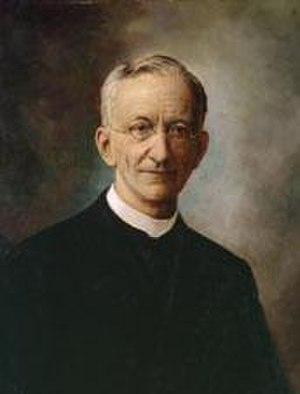
Le religieux français Léon Dehon, fondateur de la Société des prêtres du Sacré-cœur de Jésus, en 1920.
Léon Dehon, né à La Capelle le 14 mars 1843 et mort à Bruxelles le 12 août 1925, est un prêtre catholique français. Chanoine social, il est le fondateur de la Congrégation des prêtres du Sacré-Cœur de Jésus.
Cette liste de saints concerne les saints, bienheureux, et vénérables reconnus comme tels par l'Église catholique, ayant vécu au XXᵉ siècle. Sur cette période, l'Église a donné comme modèles évangéliques 152 saints et 2 038 bienheureux.